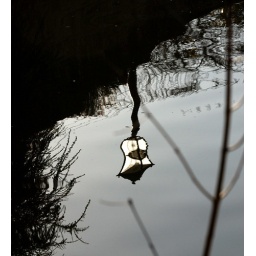
A lamp and lamp post reflected in the water. The lamp looks lighter than the reflected sky but the light was not on.